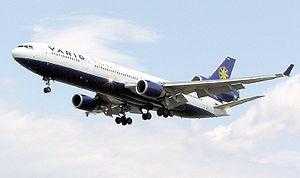
Viação Aérea Rio-Grandense S.A est une ancienne compagnie aérienne brésilienne créée le 7 mai 1927 à Porto Alegre, dans l'État du Rio Grande do Sul, sous l'acronyme Varig.